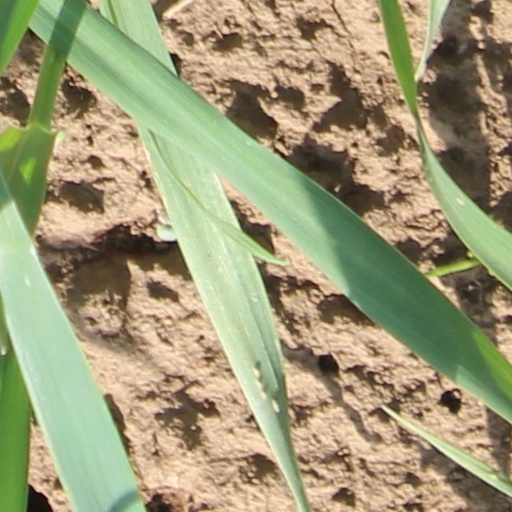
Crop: wheat